Court dress

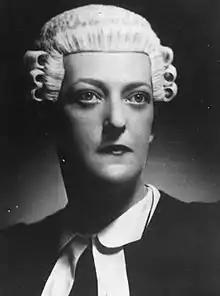

In Australia, court dress varies according to the jurisdiction. Judges in all Australian courts will not usually wear court dress for procedural or chambers proceedings.